Lateran Baptistery

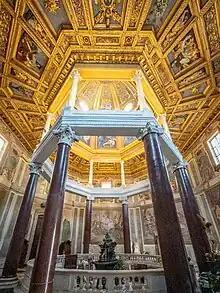
Wide angle photo of interior

The Lateran Baptistery (also known as San Giovanni in Fonte or San Giovanni in Onda) stands apart from the Archbasilica of Saint John Lateran, Rome, to which it has become joined by later construction. This baptistery was founded by Pope Sixtus III in 440, perhaps on an earlier structure, for a legend grew up that Constantine the Great had been baptized there and enriched the structure. However, it is more likely that if he was baptized it was in the Eastern part of the Roman Empire and possibly by an Arian bishop. This baptistry was for many generations the only baptistery in Rome, and its domed octagonal structure, centered upon the large octagonal basin for full immersions, provided a model for others throughout Italy, and even an iconic motif of illuminated manuscripts, "The fountain of Life".